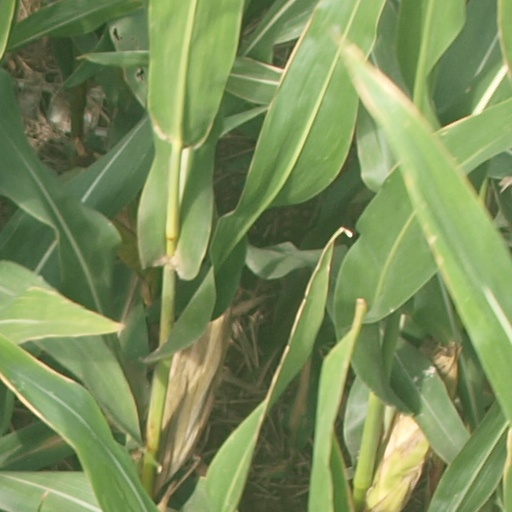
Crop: maize; corn